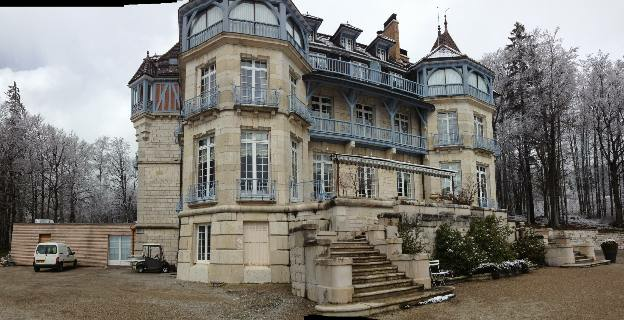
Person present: No